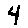
Label: 4